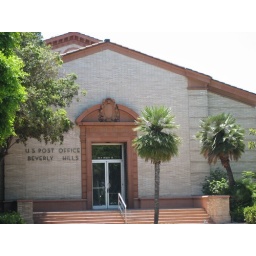
086 post office in beverly hill